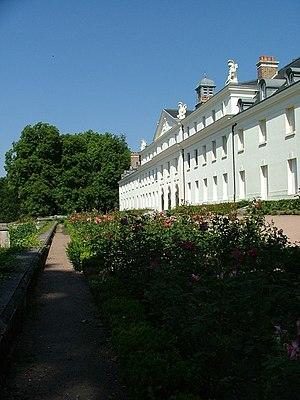
Le Creusot est une commune française située dans le département de Saône-et-Loire en région Bourgogne-Franche-Comté.